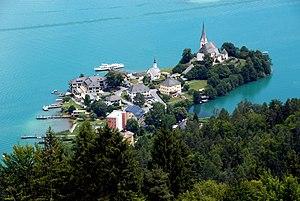
Maria Wörth est une commune autrichienne du district de Klagenfurt-Land en Carinthie. La municipalité a reçu le nom de l'église dédiée à Marie, qui est située sur une presqu'île à la rive sud du lac Wörthersee.